Armenian Americans

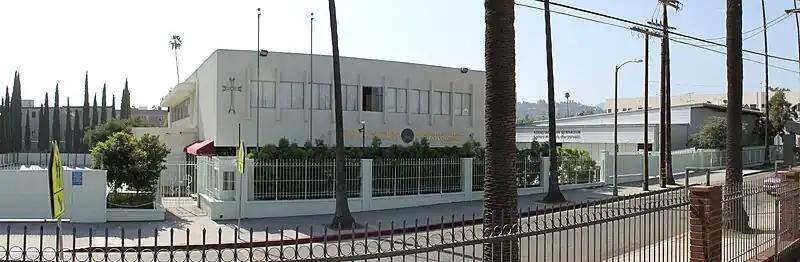
Rose and Alex Pilibos Armenian School in Little Armenia neighborhood of East Hollywood is one of the largest Armenian schools in the United States, with more than 500 students.

A new wave of Armenian immigrants moved in the late 1940s, including Soviet Armenian prisoners of war who were able to make their way westward after being freed from Nazi camps. The Displaced Persons Act of 1948 allowed people displaced during the World War II to immigrate to the US. From 1944 to 1952, 4,739 Armenians migrated to the United States, many with the help of George Mardikian's American National Committee to Aid Homeless Armenians (ANCHA).